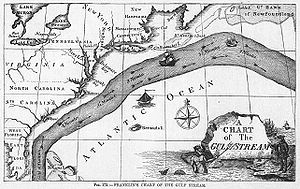
Golfstrømmen / Historie
Golfstrømmen er en varm, kraftig og hurtig havstrøm, som fører vand fra Den Mexicanske Golf gennem Floridastrædet og ud i Atlanterhavet i nord-nordøstlig retning. Den følger den amerikanske østkyst til mellem Cape Hatteras og Newfoundland, hvor den drejer mod øst og tager retning mod Nordeuropa.